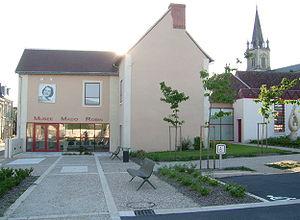
Le Musée Mado Robin
Madeleine Marie Robin, dite Mado Robin, née le 29 décembre 1918 à Yzeures-sur-Creuse et morte le 10 décembre 1960 à Paris, est une cantatrice soprano française.
Yzeures-sur-Creuse est une commune française située à l’extrême sud du département d'Indre-et-Loire, en région Centre-Val de Loire.
Le Musée Mado Robin est un musée d'art lyrique situé dans la commune d'Yzeures-sur-Creuse et qui expose les souvenirs de la cantatrice Mado Robin née dans le village. Il se situe sur la place François-Mitterrand où est également présent le Musée Minerve. Il jouxte la bibliothèque municipale située dans le même bâtiment mais dont l'entrée se trouve sur la rue Pasteur.